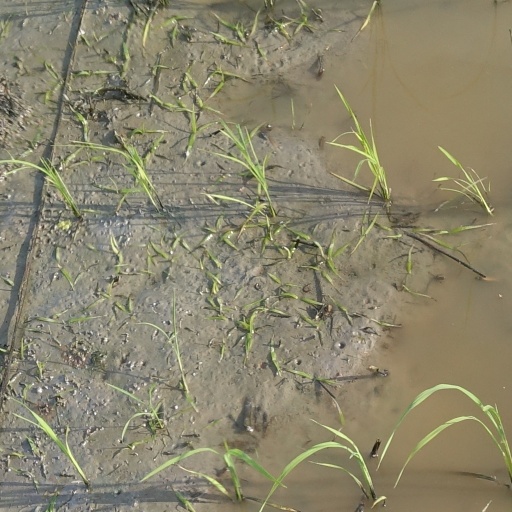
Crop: rice